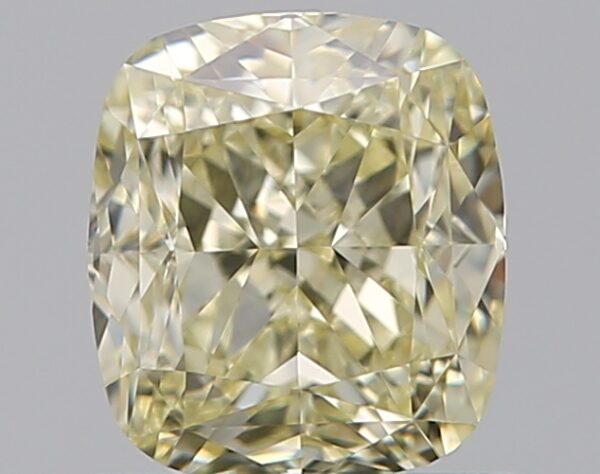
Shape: cushion
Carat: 0.82
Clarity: IF
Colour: W-X
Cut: EX
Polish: EX
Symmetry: VG
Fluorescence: N
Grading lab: GIA
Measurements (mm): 5.42 x 4.82 x 3.36